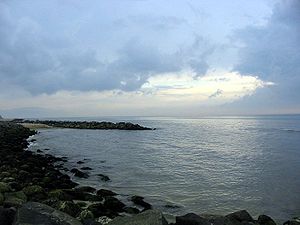
Strandbred
Stranden ved Lønstrup
En strandbred er et stykke land, der ligger lige ud til havet, hvor der som oftest er aflejret sand fra havet.